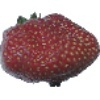
Label: strawberry_wedge